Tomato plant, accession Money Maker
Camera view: horizontal (90 deg, fisheye); turntable rotation: 270 degrees
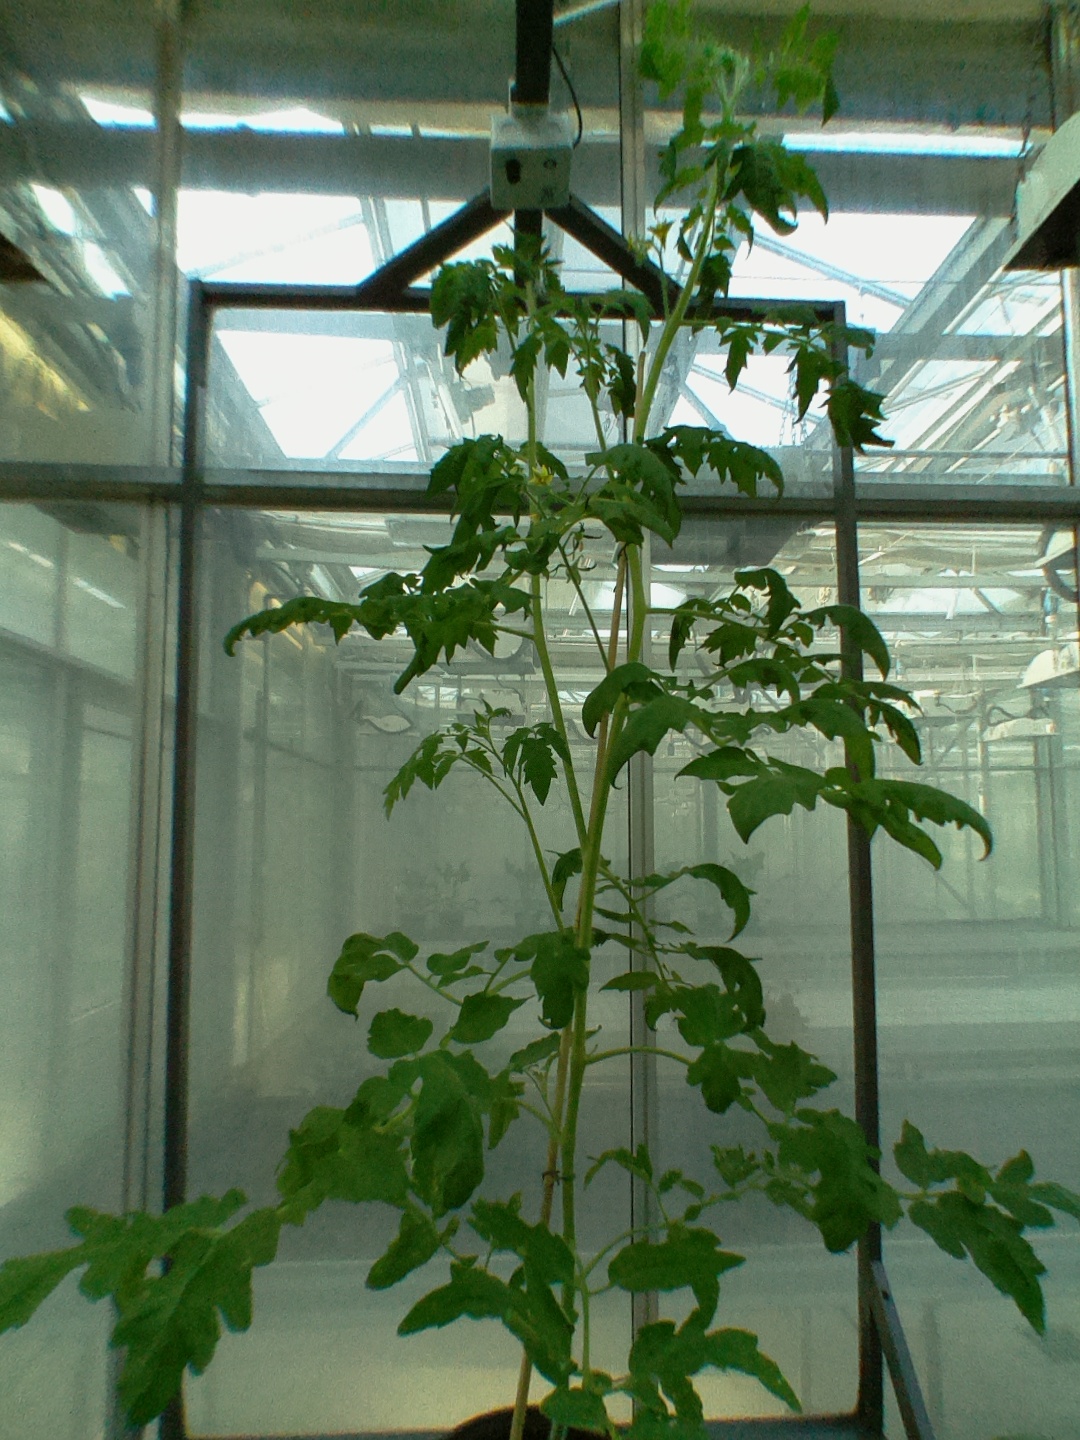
BBCH growth stage 70: Fruits at the main stem or branches visibles